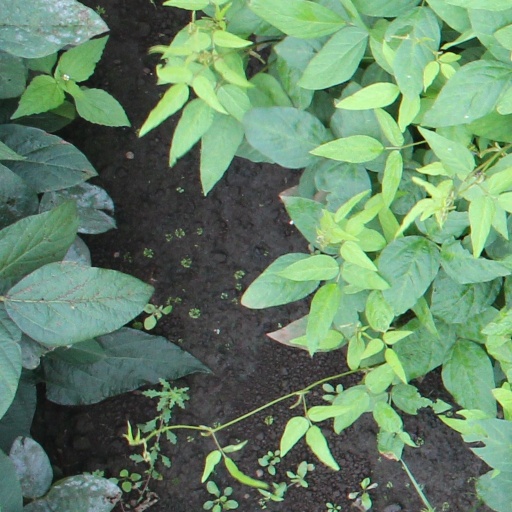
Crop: soybean